Shaquille O'Neal

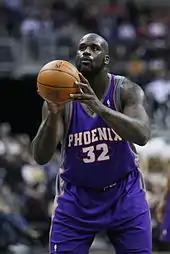
O'Neal's free throw shooting was regarded as one of his major weaknesses.

O'Neal is widely considered one of the greatest centers and players of all time, and is sometimes regarded as the most dominant player ever. ESPN ranked him as the tenth greatest NBA player and the fifth greatest player of the 21st century, and wrote that he was the most dominant player of all time. ESPN also ranked him as the fifth greatest center of all time. Slam Magazine ranked O'Neal as the sixth greatest player of all time. The Athletic ranked him as the eighth greatest basketball player ever, and wrote that he was "perhaps the most physically dominant post presence in league history". NBC Sports Boston ranked O'Neal as the fourth greatest center in NBA history. CBS Sports ranked O'Neal as the ninth greatest player of all time, and wrote that he was "probably the most dominant physical force in league history".